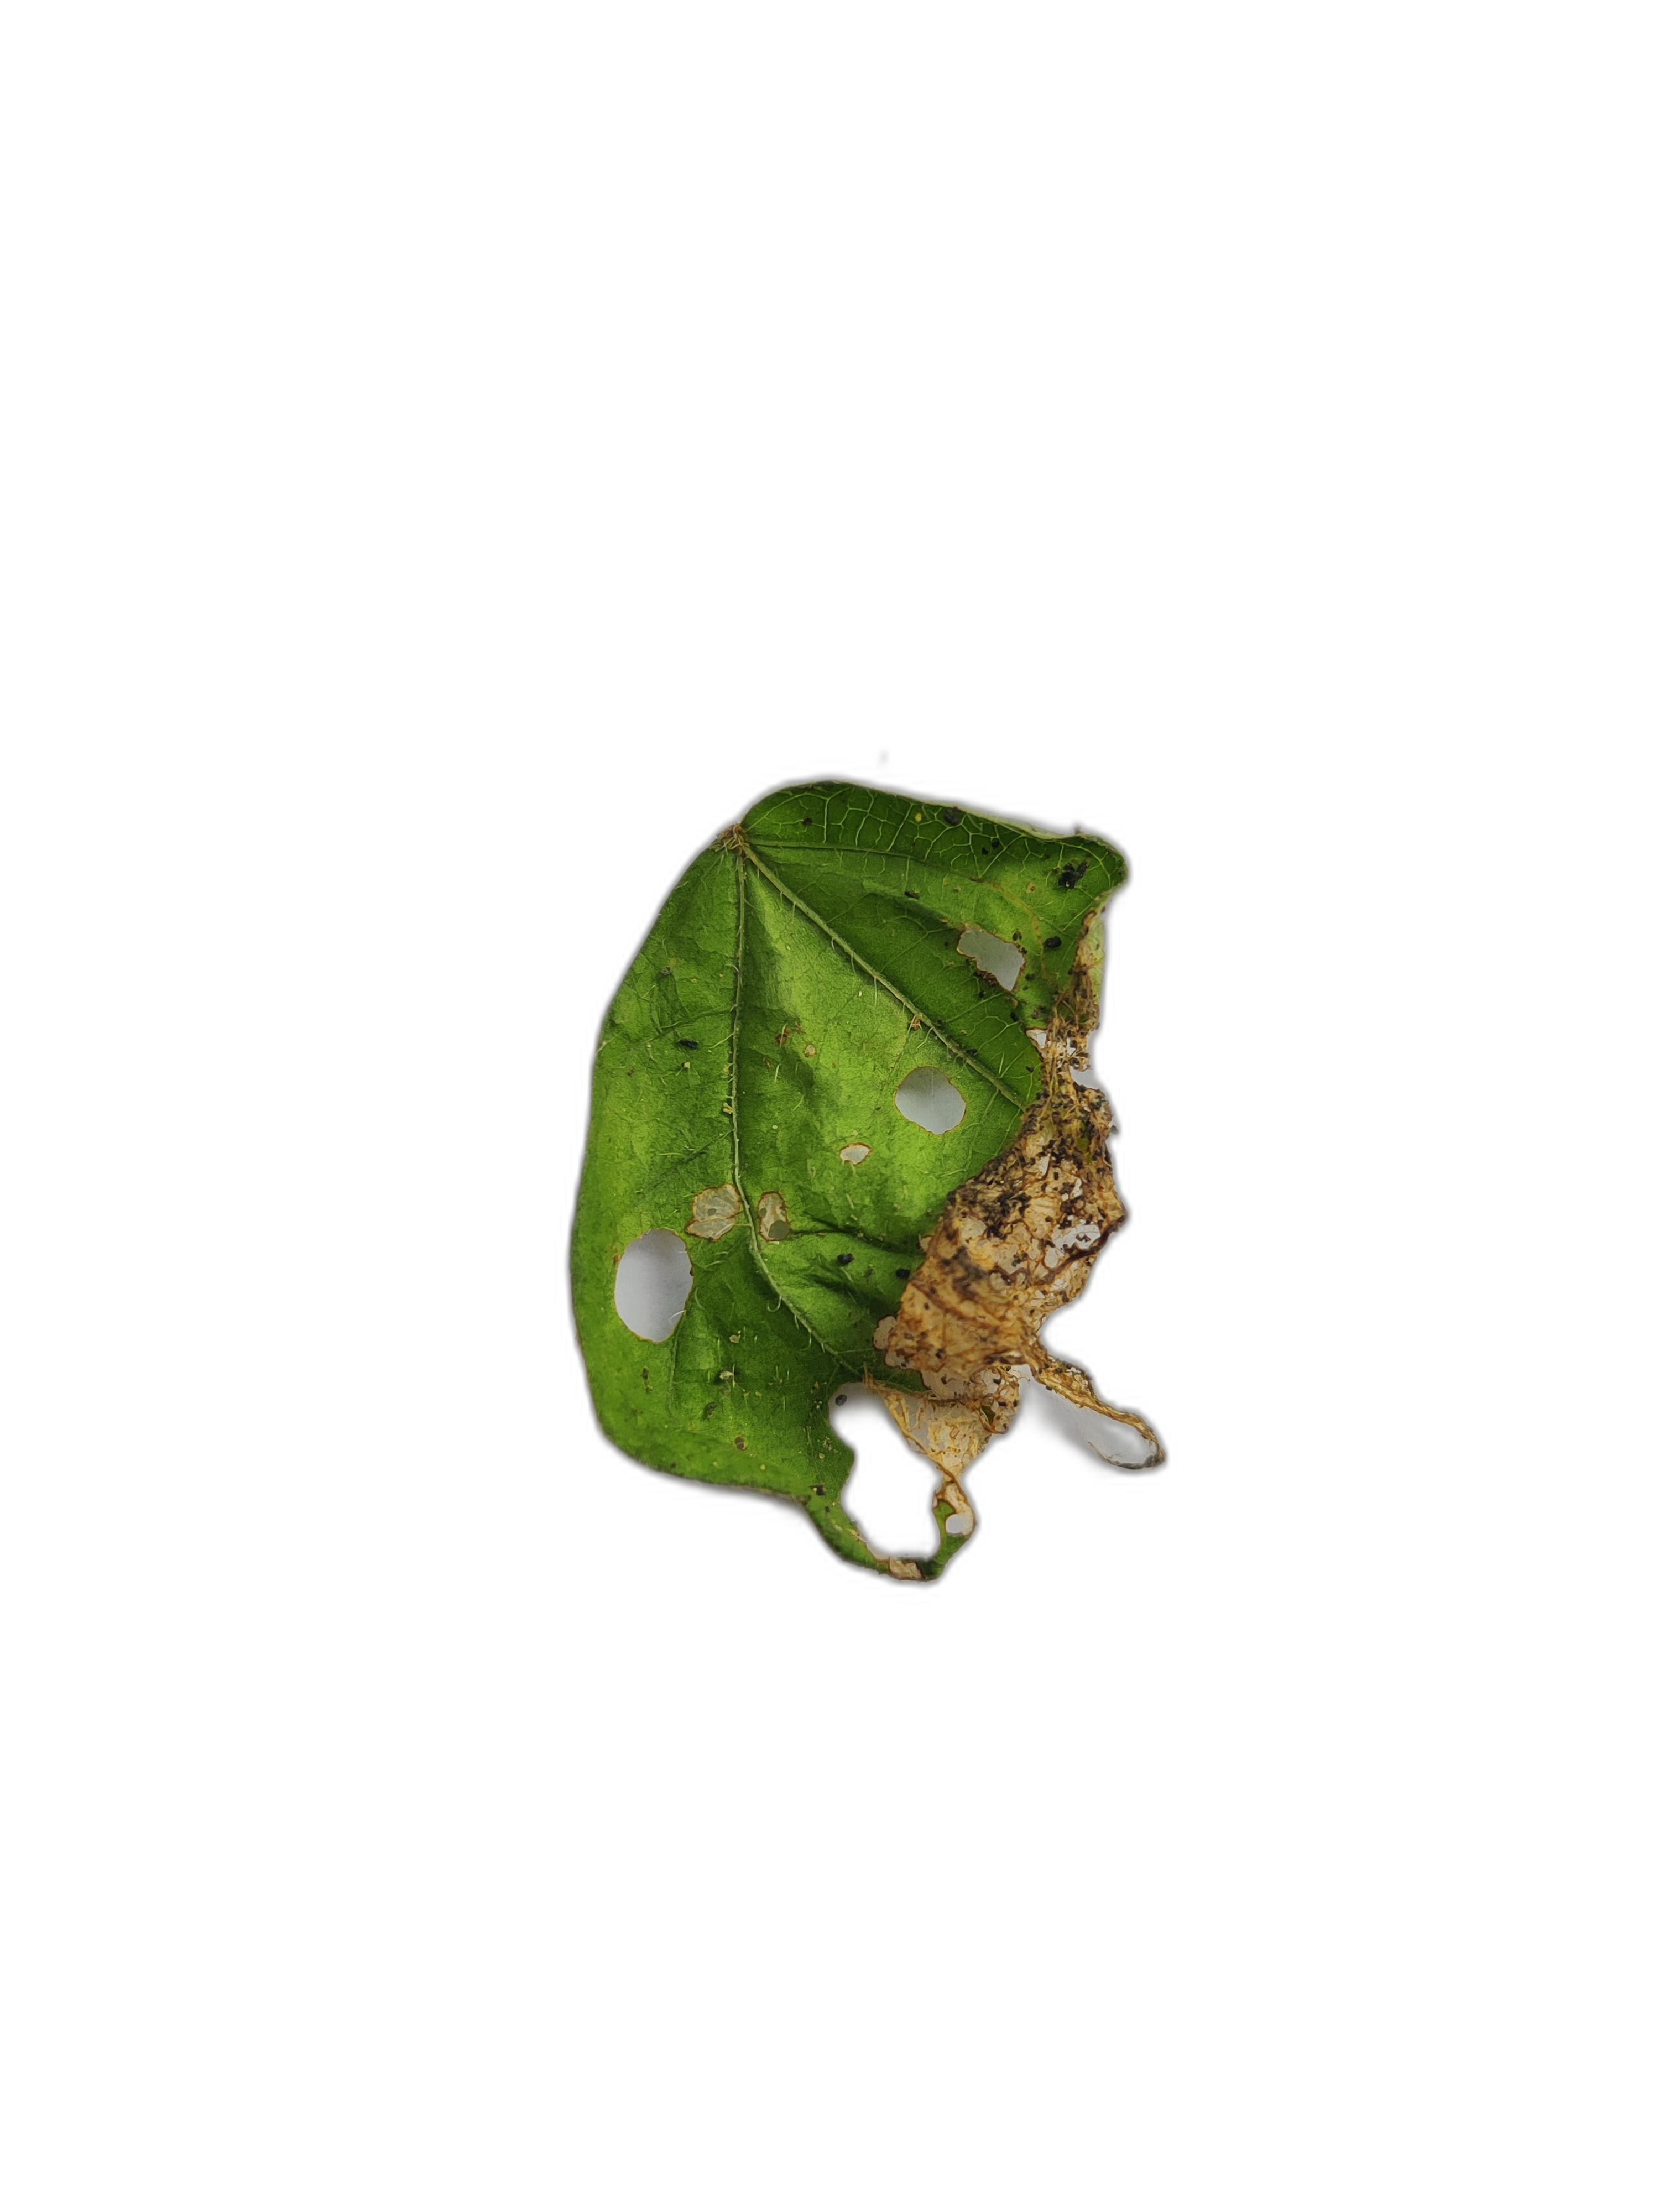
Label: Insect